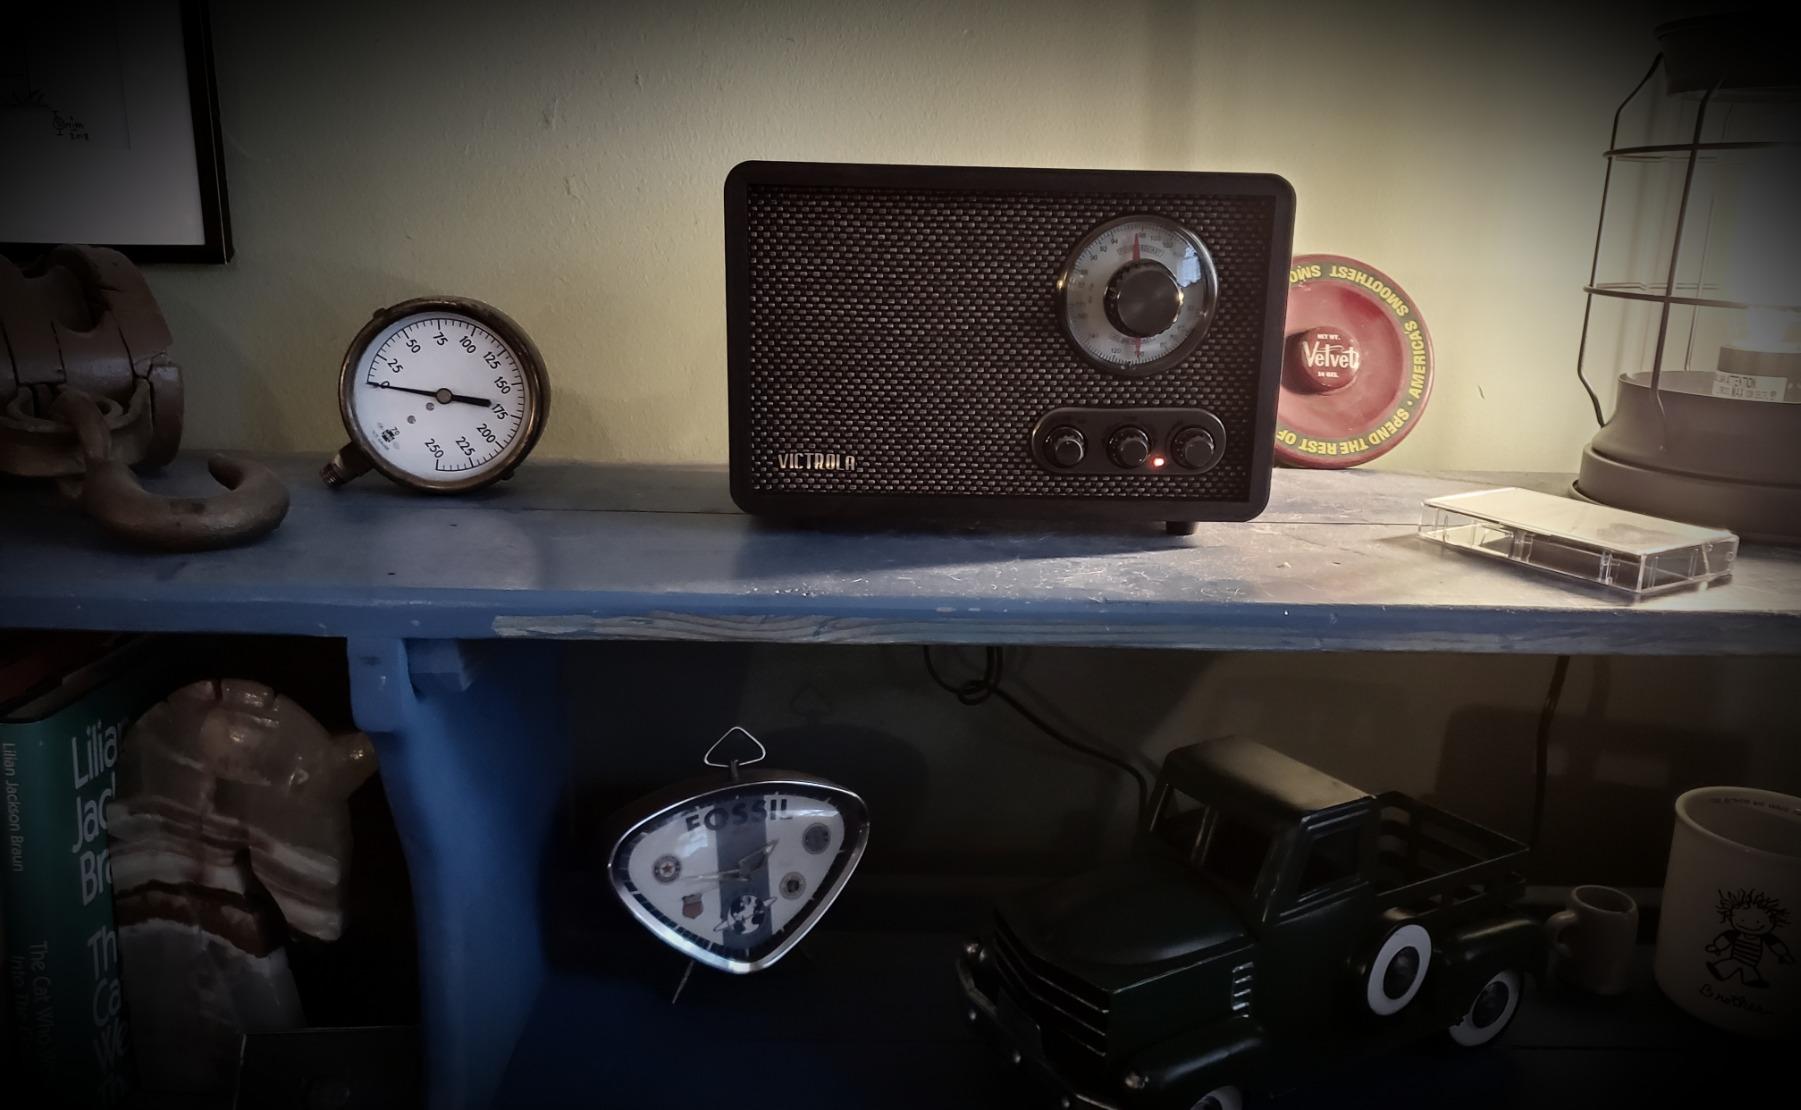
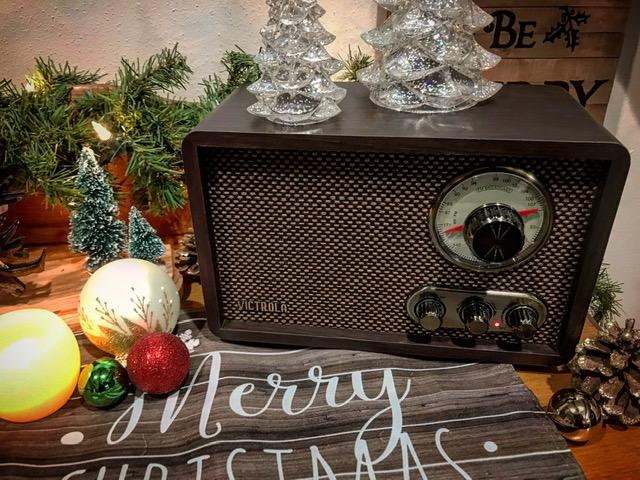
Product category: radio
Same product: yes